Sutta Nipata

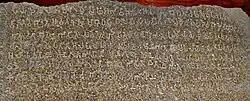
Ashoka Minor Rock Edict, inscription No. 3, Bhabru Rock Edicts, Jaipur district, India.

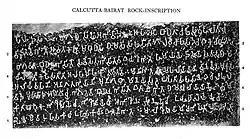
Ashoka Inscriptions, Bairat Temple, Rajasthan, India.

The is a Buddhist scripture, a sutta collection in the Khuddaka Nikaya, part of the Sutta Pitaka of the Pali Canon of Theravada Buddhism. "Sutta Nipata" is a collection of discourses of Buddha. It is part of an early corpus of Buddhist literature. Robert Chalmers explains that "sutta" means a consecutive thread of teaching and Hermann Oldenberg explained that "nipata" denotes a small collection.